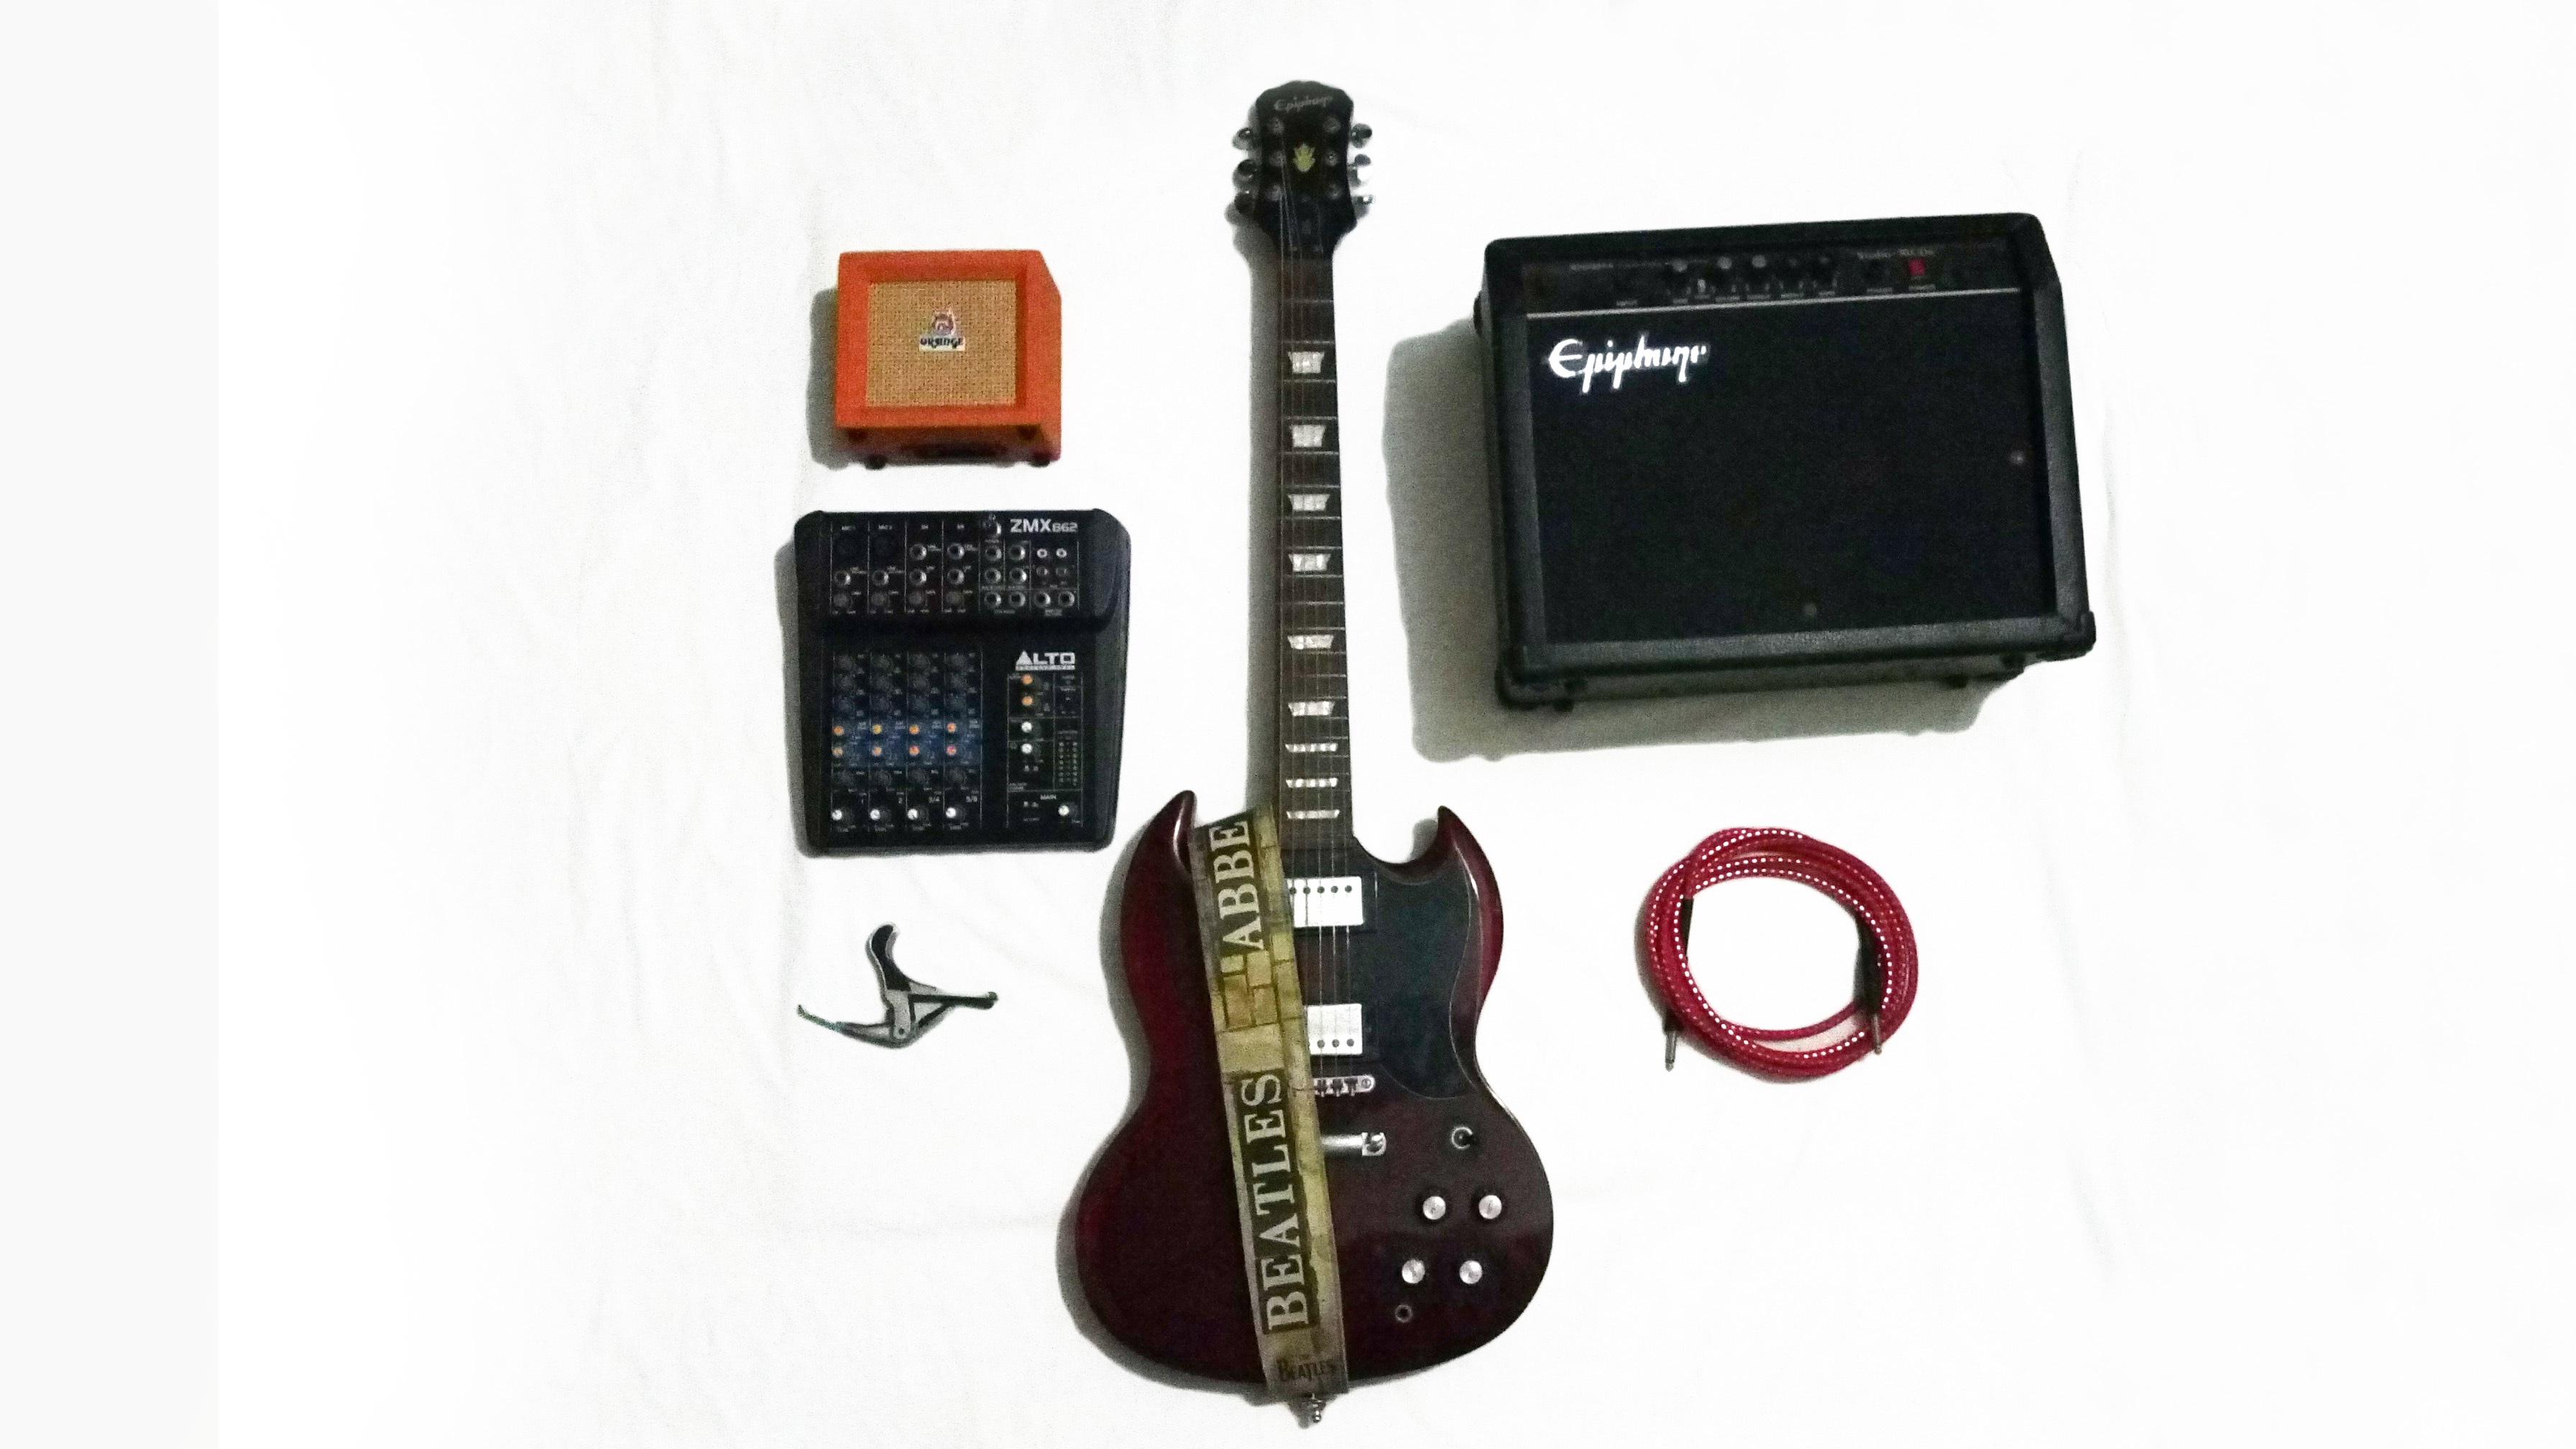
technology, multimedia